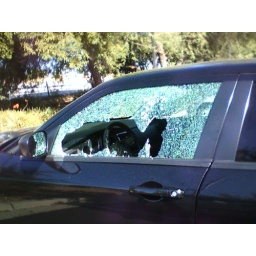
Nothing like waking up to a busted window in the rental car you declined insurance on.